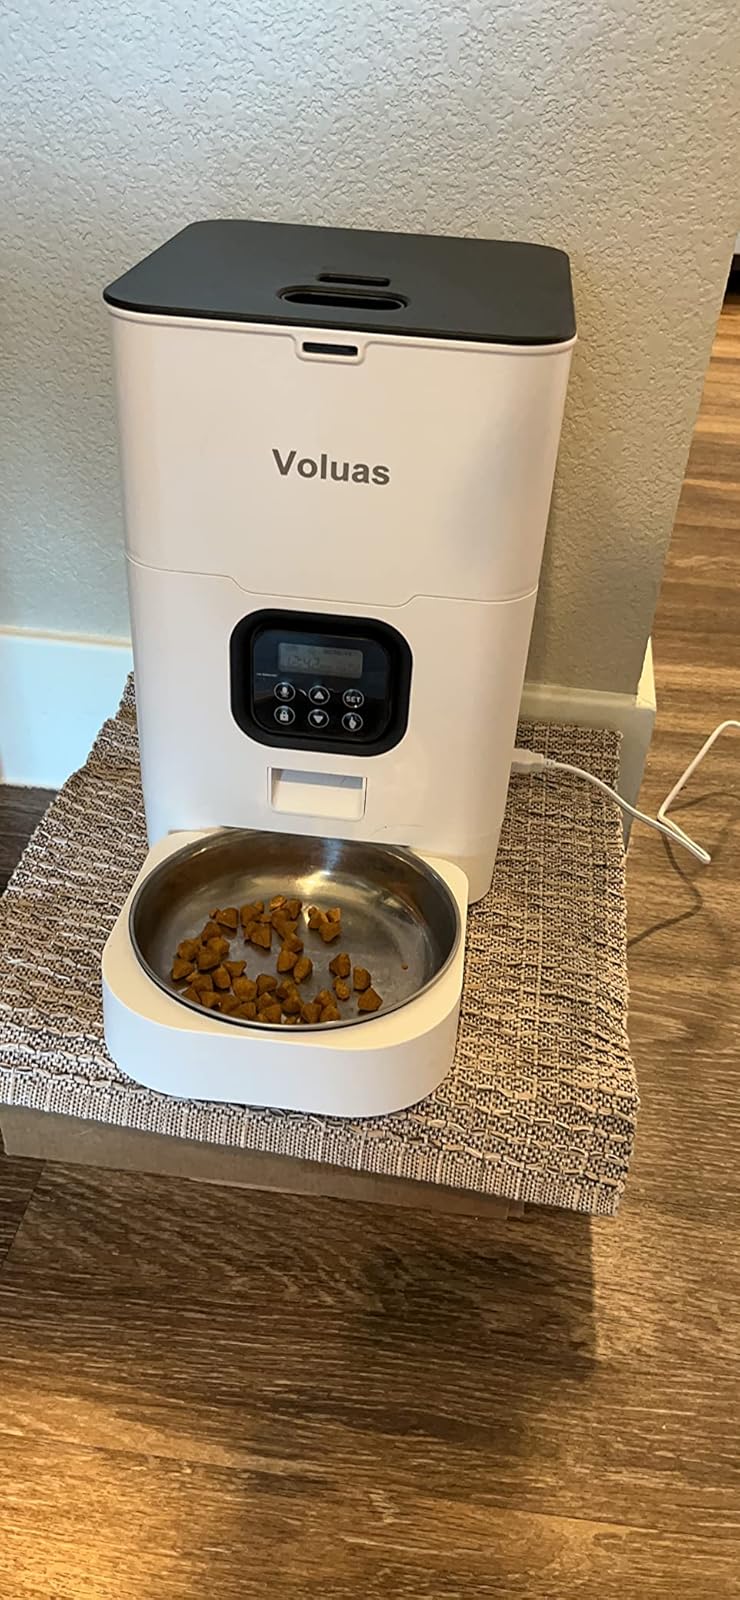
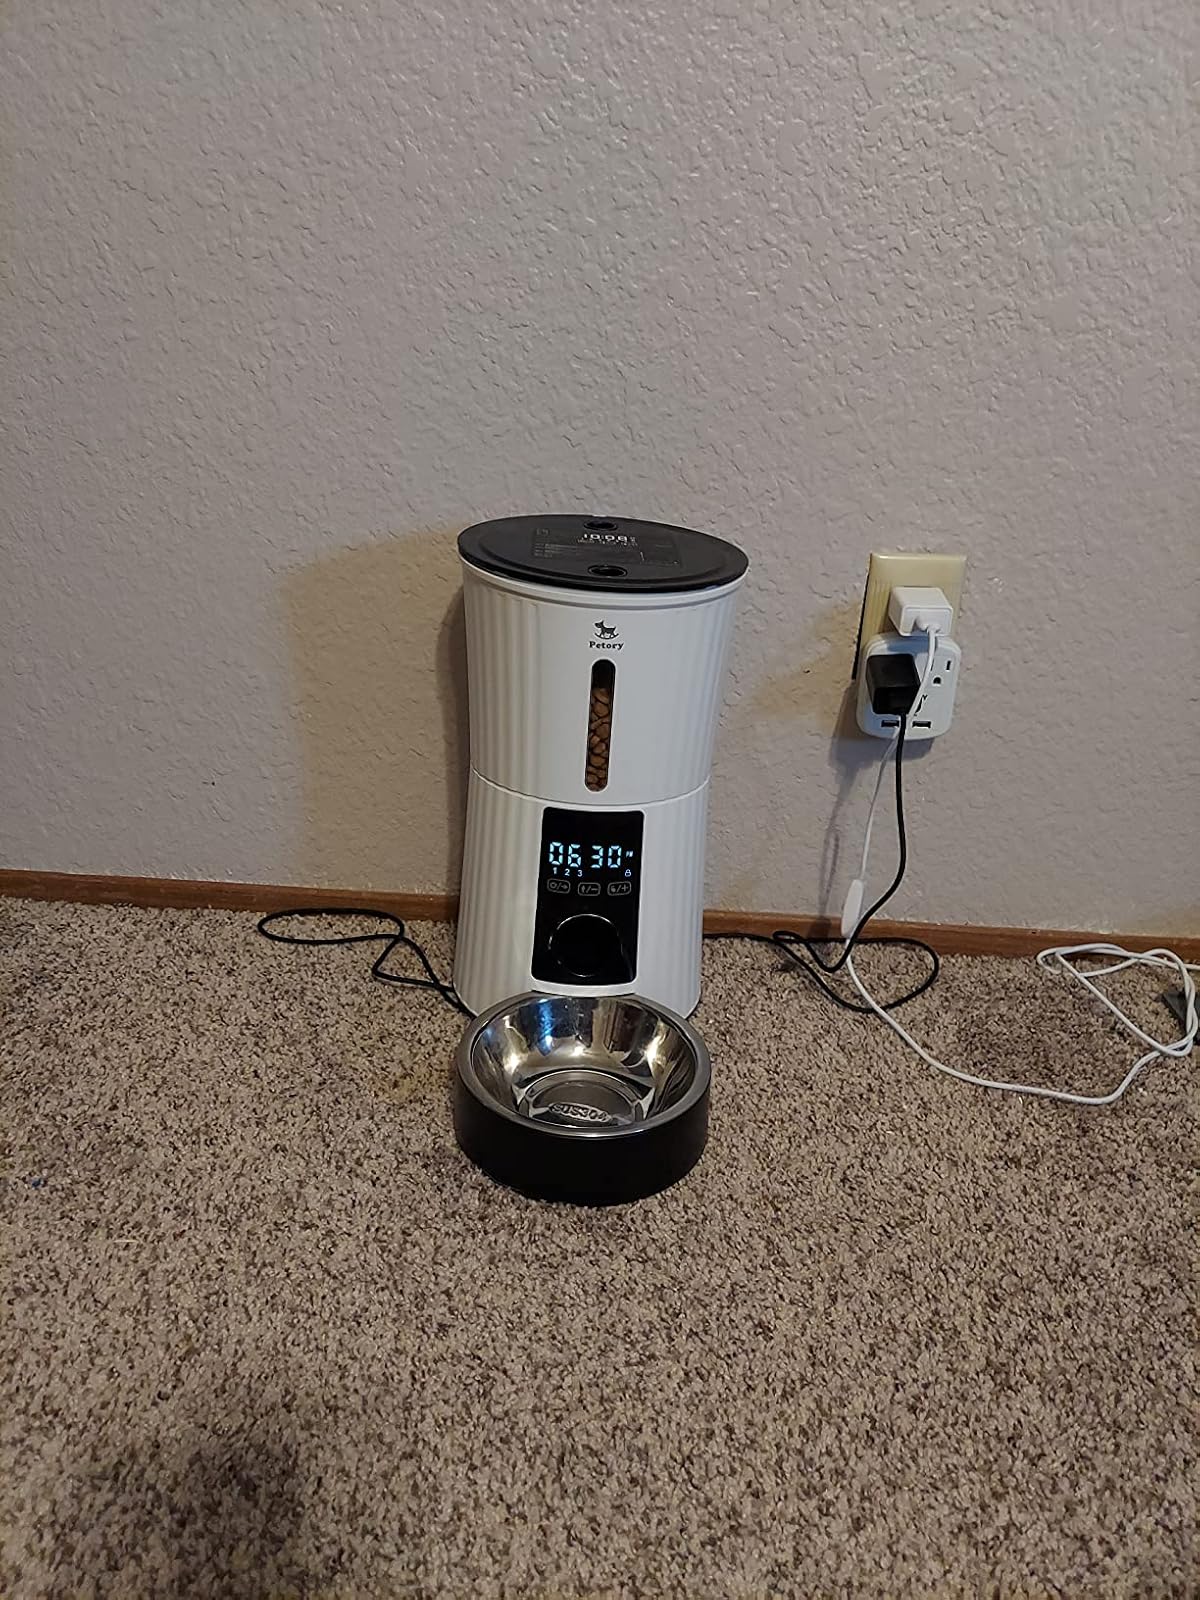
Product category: items_feeder
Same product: no